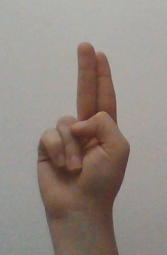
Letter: taa